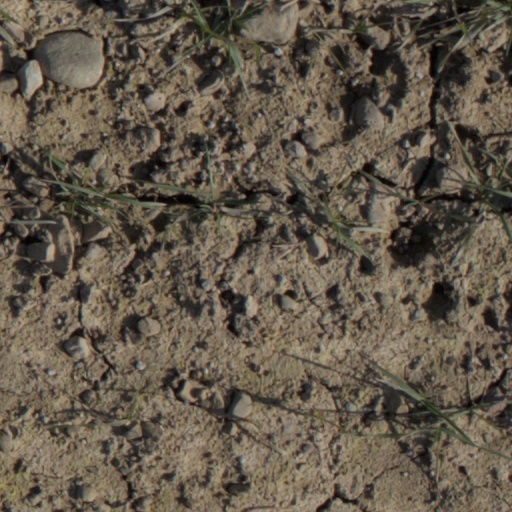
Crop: wheat